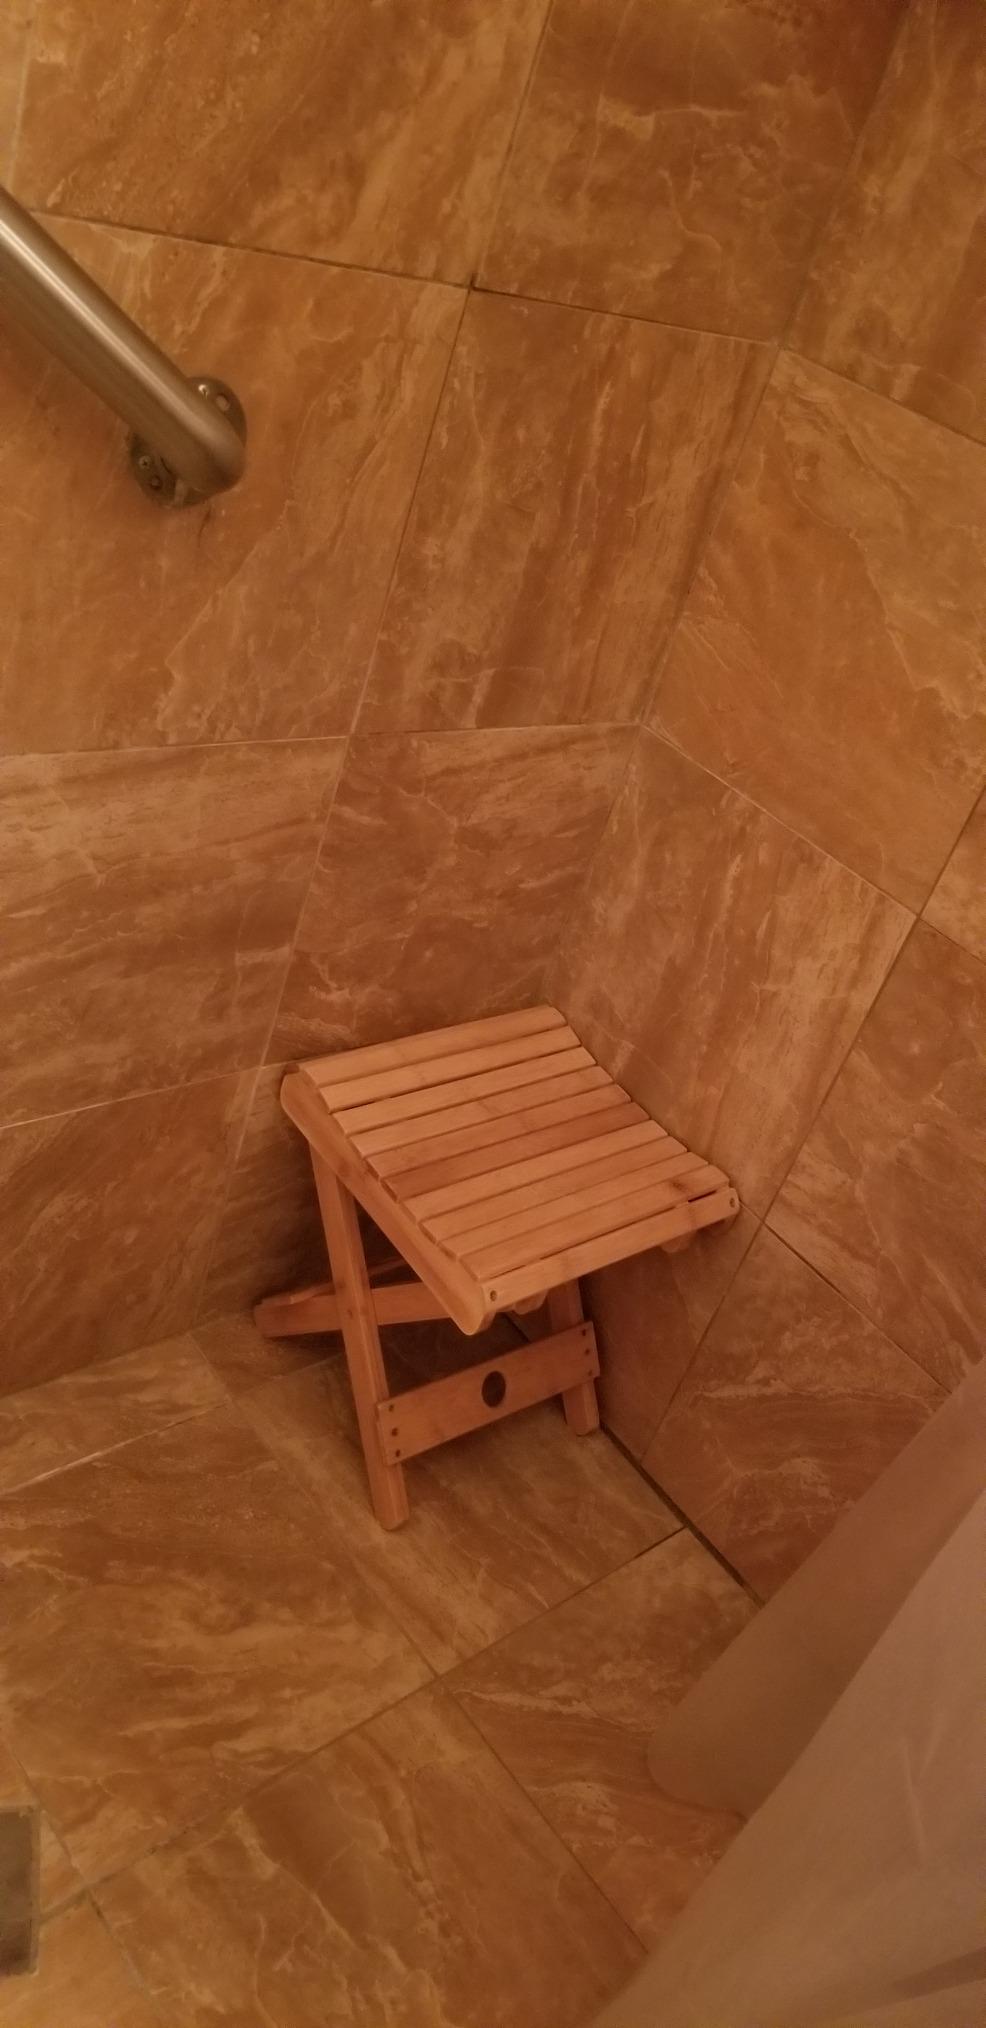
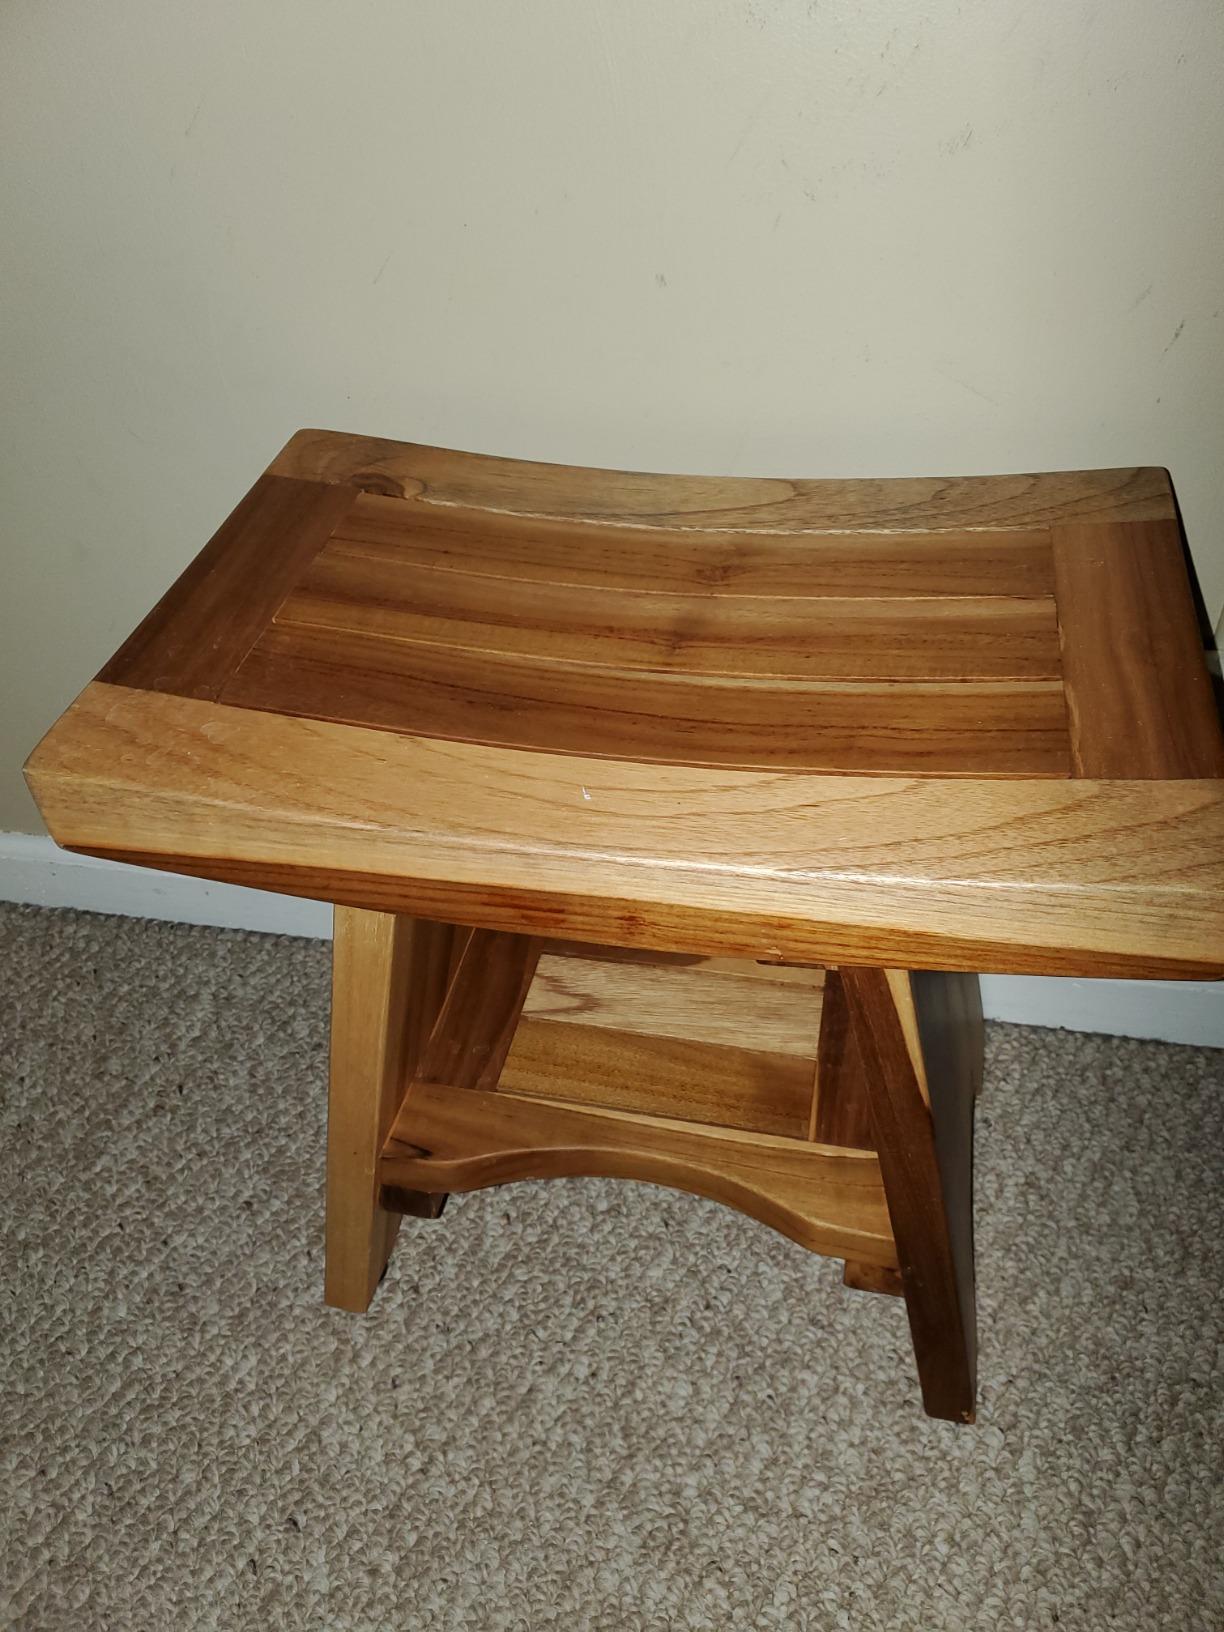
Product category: stool
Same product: no